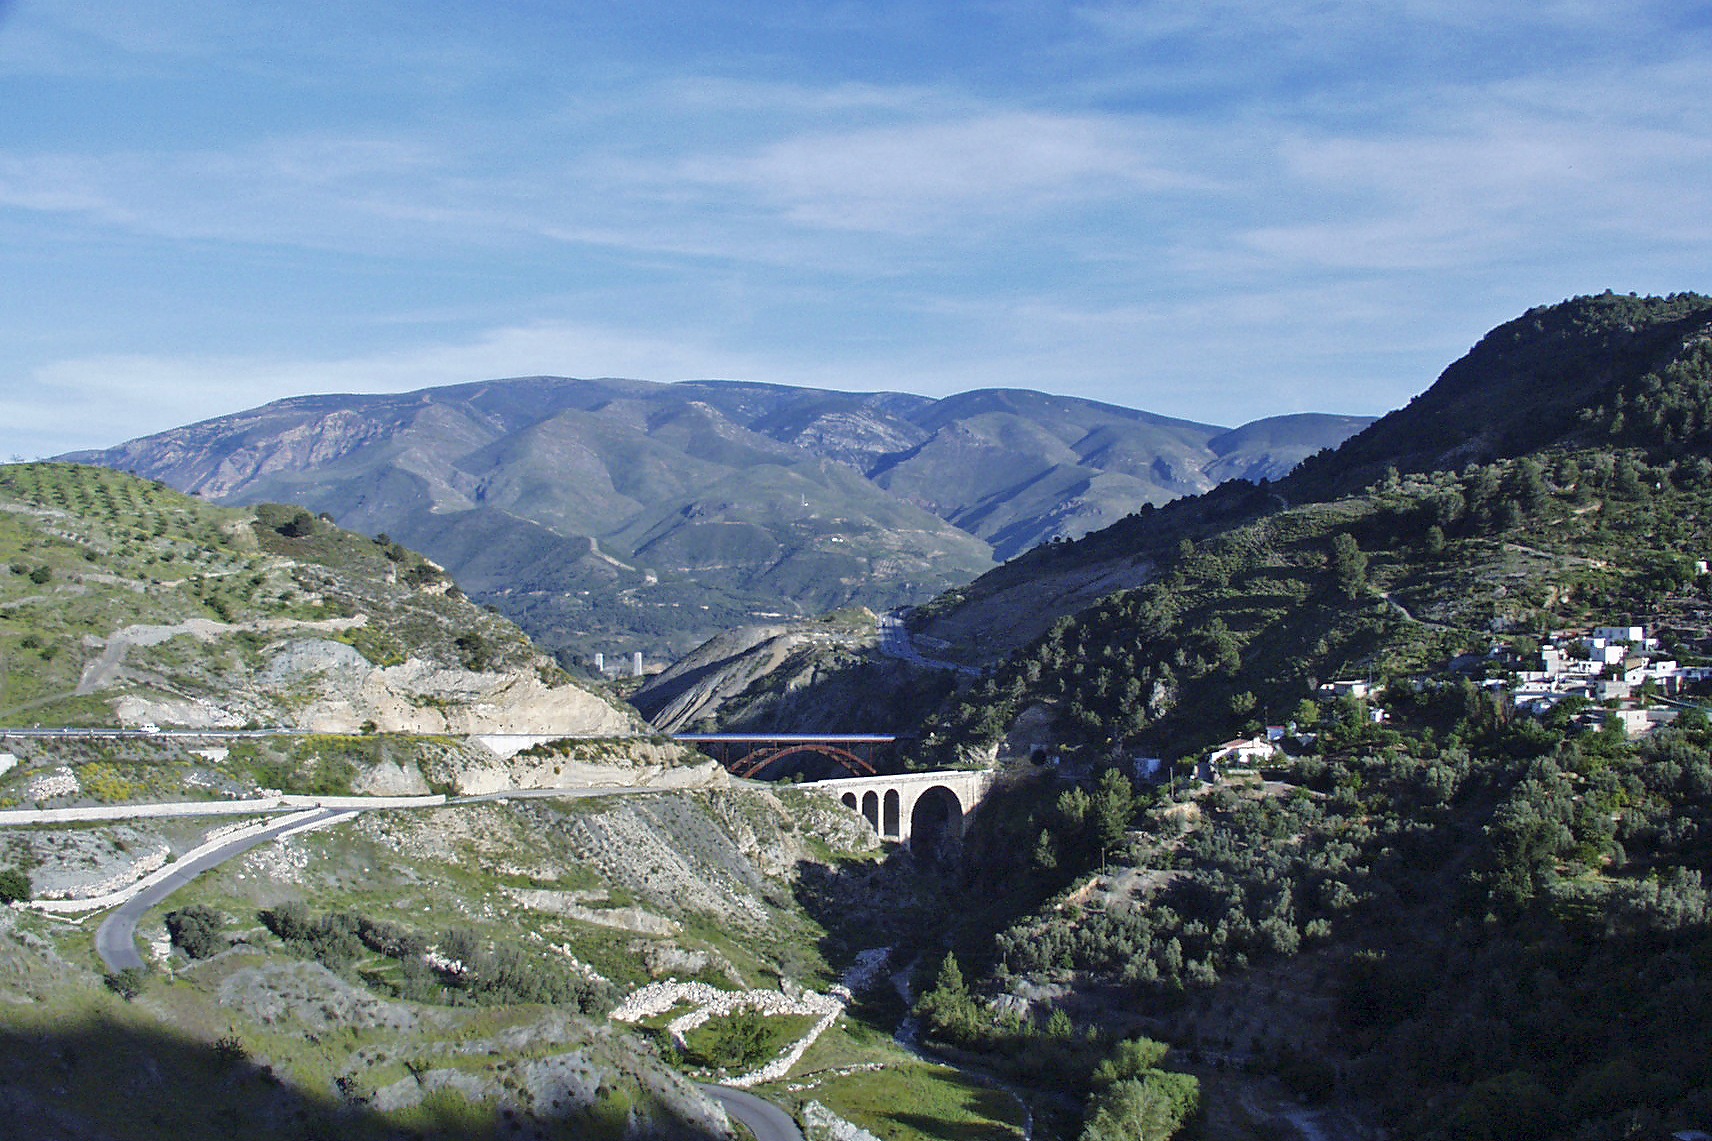
landscape, walking, mountain, adventure, valley, mountain range, scenery, fjord, ridge, spain, alps, plateau, andalusia, fell, bridges, landform, mountain pass, geographical feature, mountainous landforms